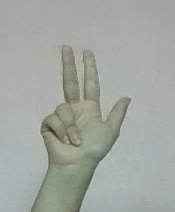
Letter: al